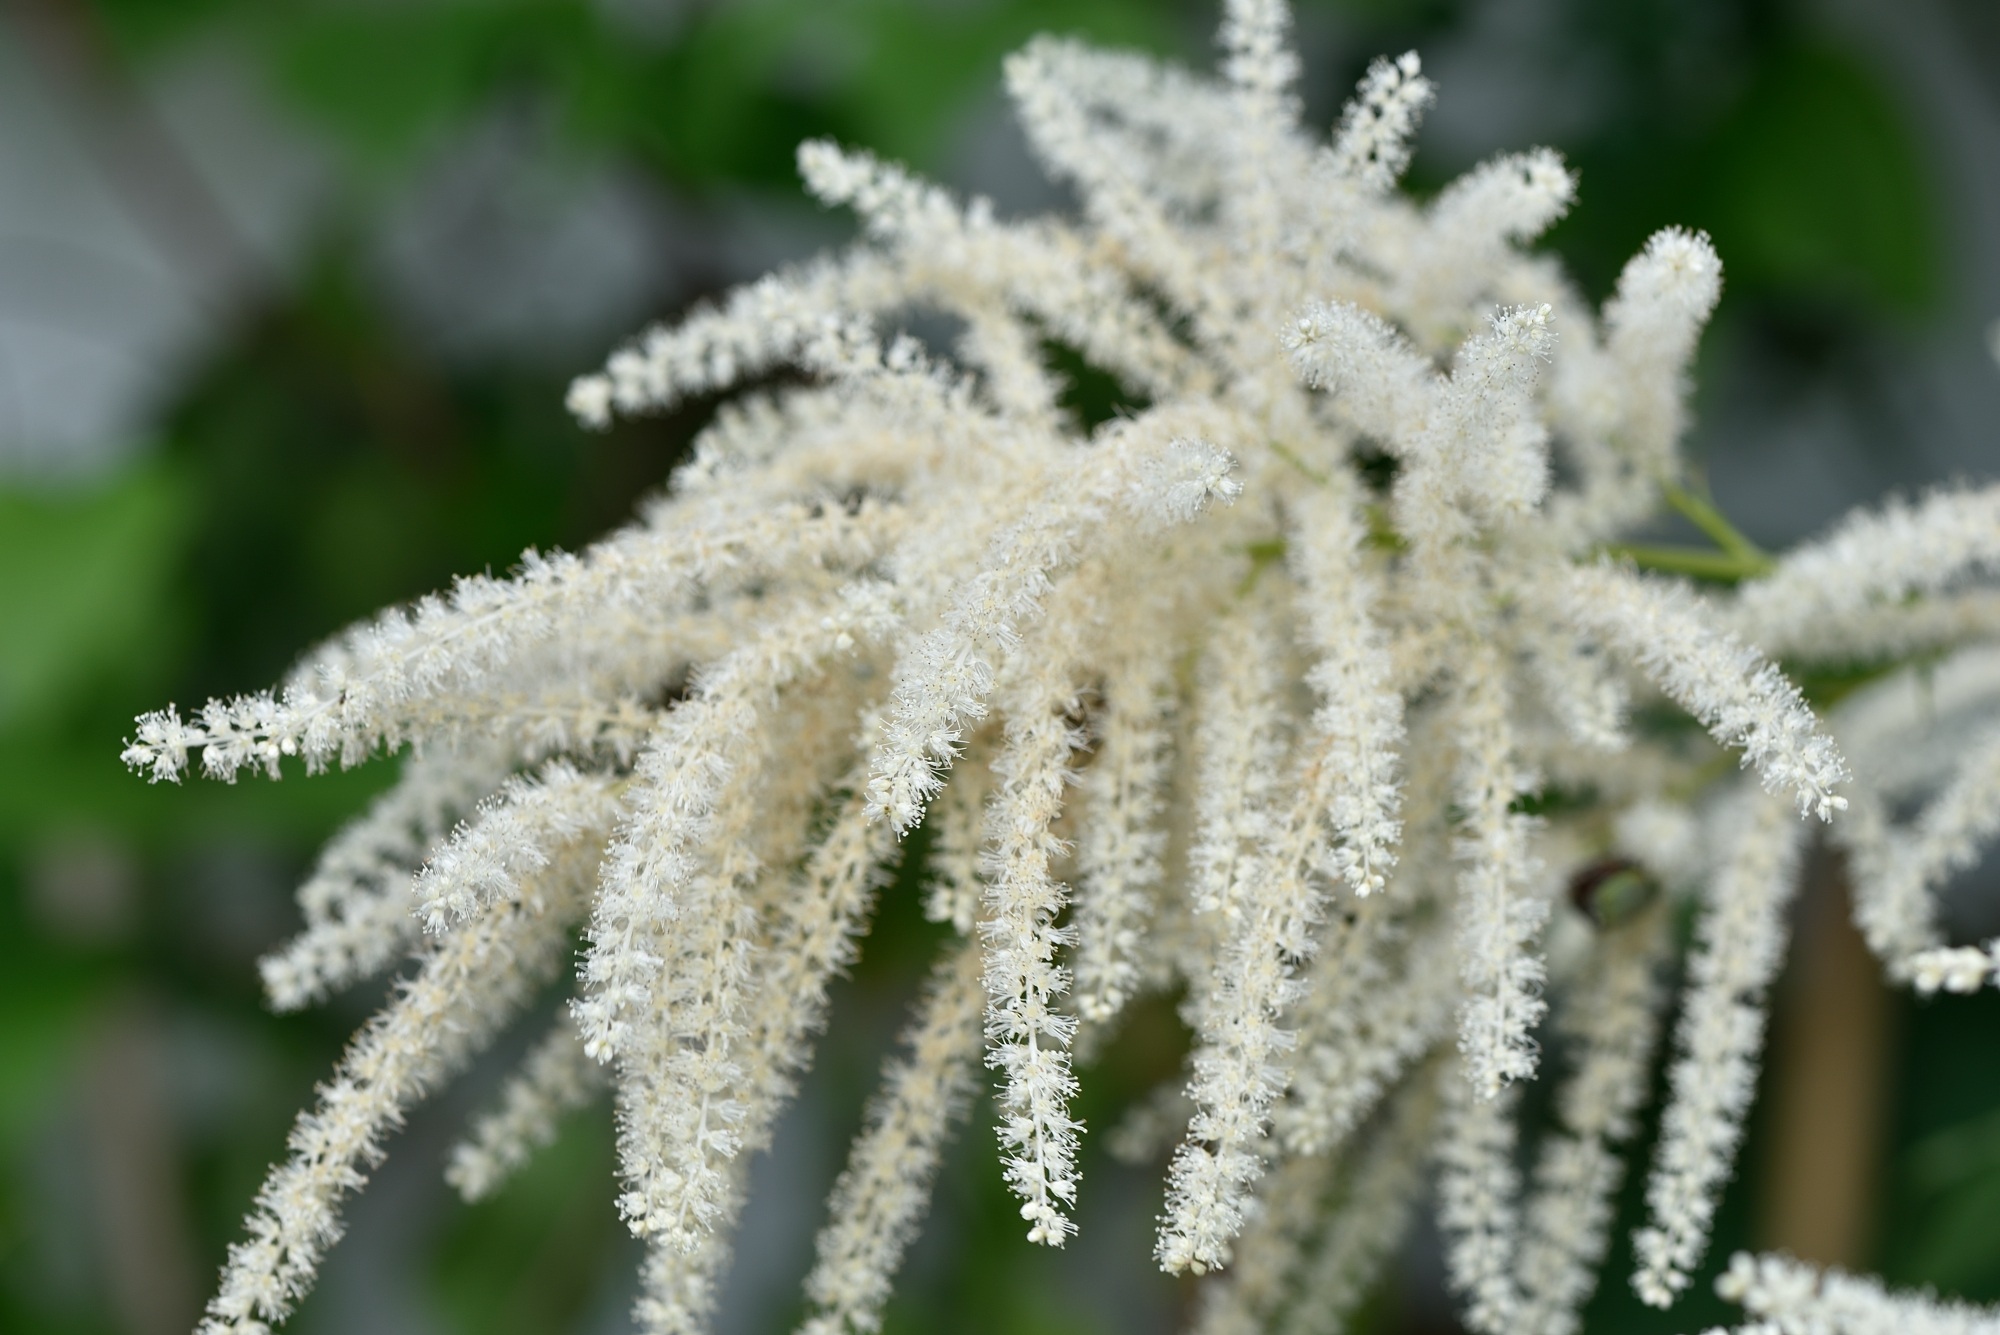
nature, forest, branch, plant, white, flower, frost, botany, close, flora, flowers, close up, shrub, grasses, macro photography, flowering plant, daisy family, forest males, land plant